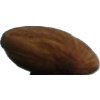
Label: almonds